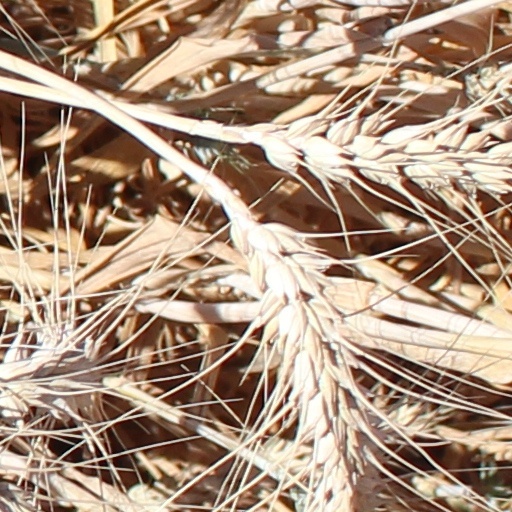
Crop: wheat